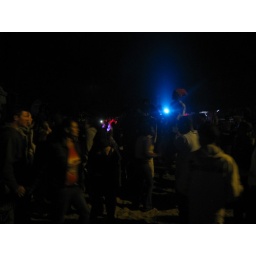
The dance floor back inside Tiger Reef bar on Jan 1 2010 - Brenden in Namibia 09-10.jpeg